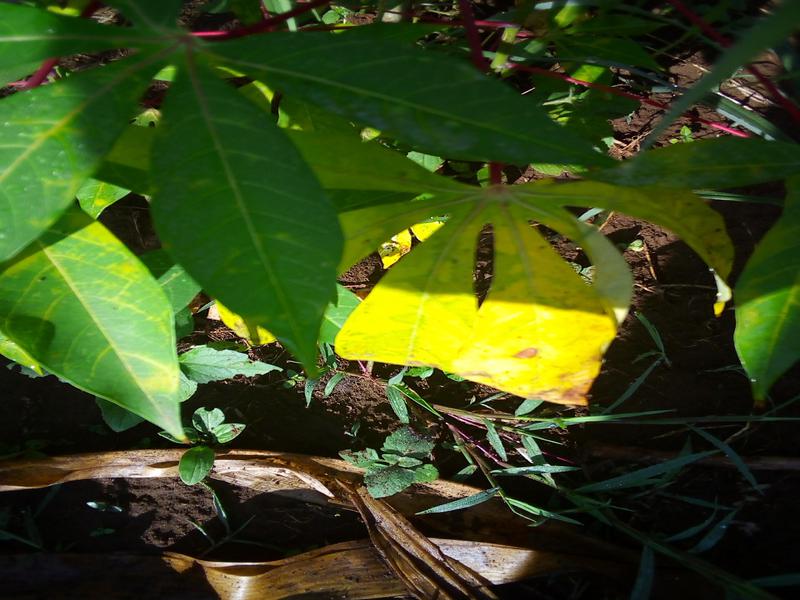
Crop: cassava
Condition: bacterial_blight